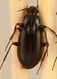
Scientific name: Calathus advena
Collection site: Rocky Mountains NEON (RMNP), plot RMNP_014